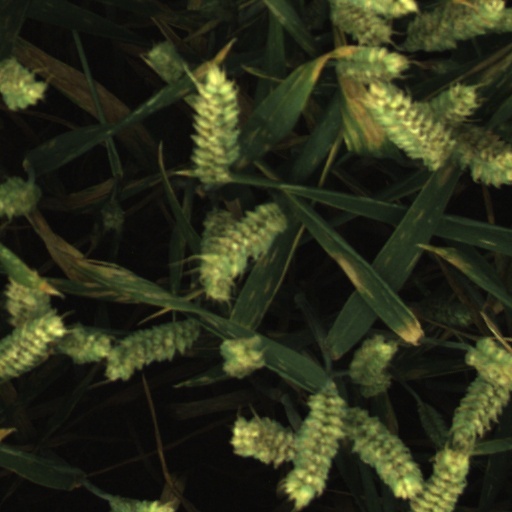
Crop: wheat